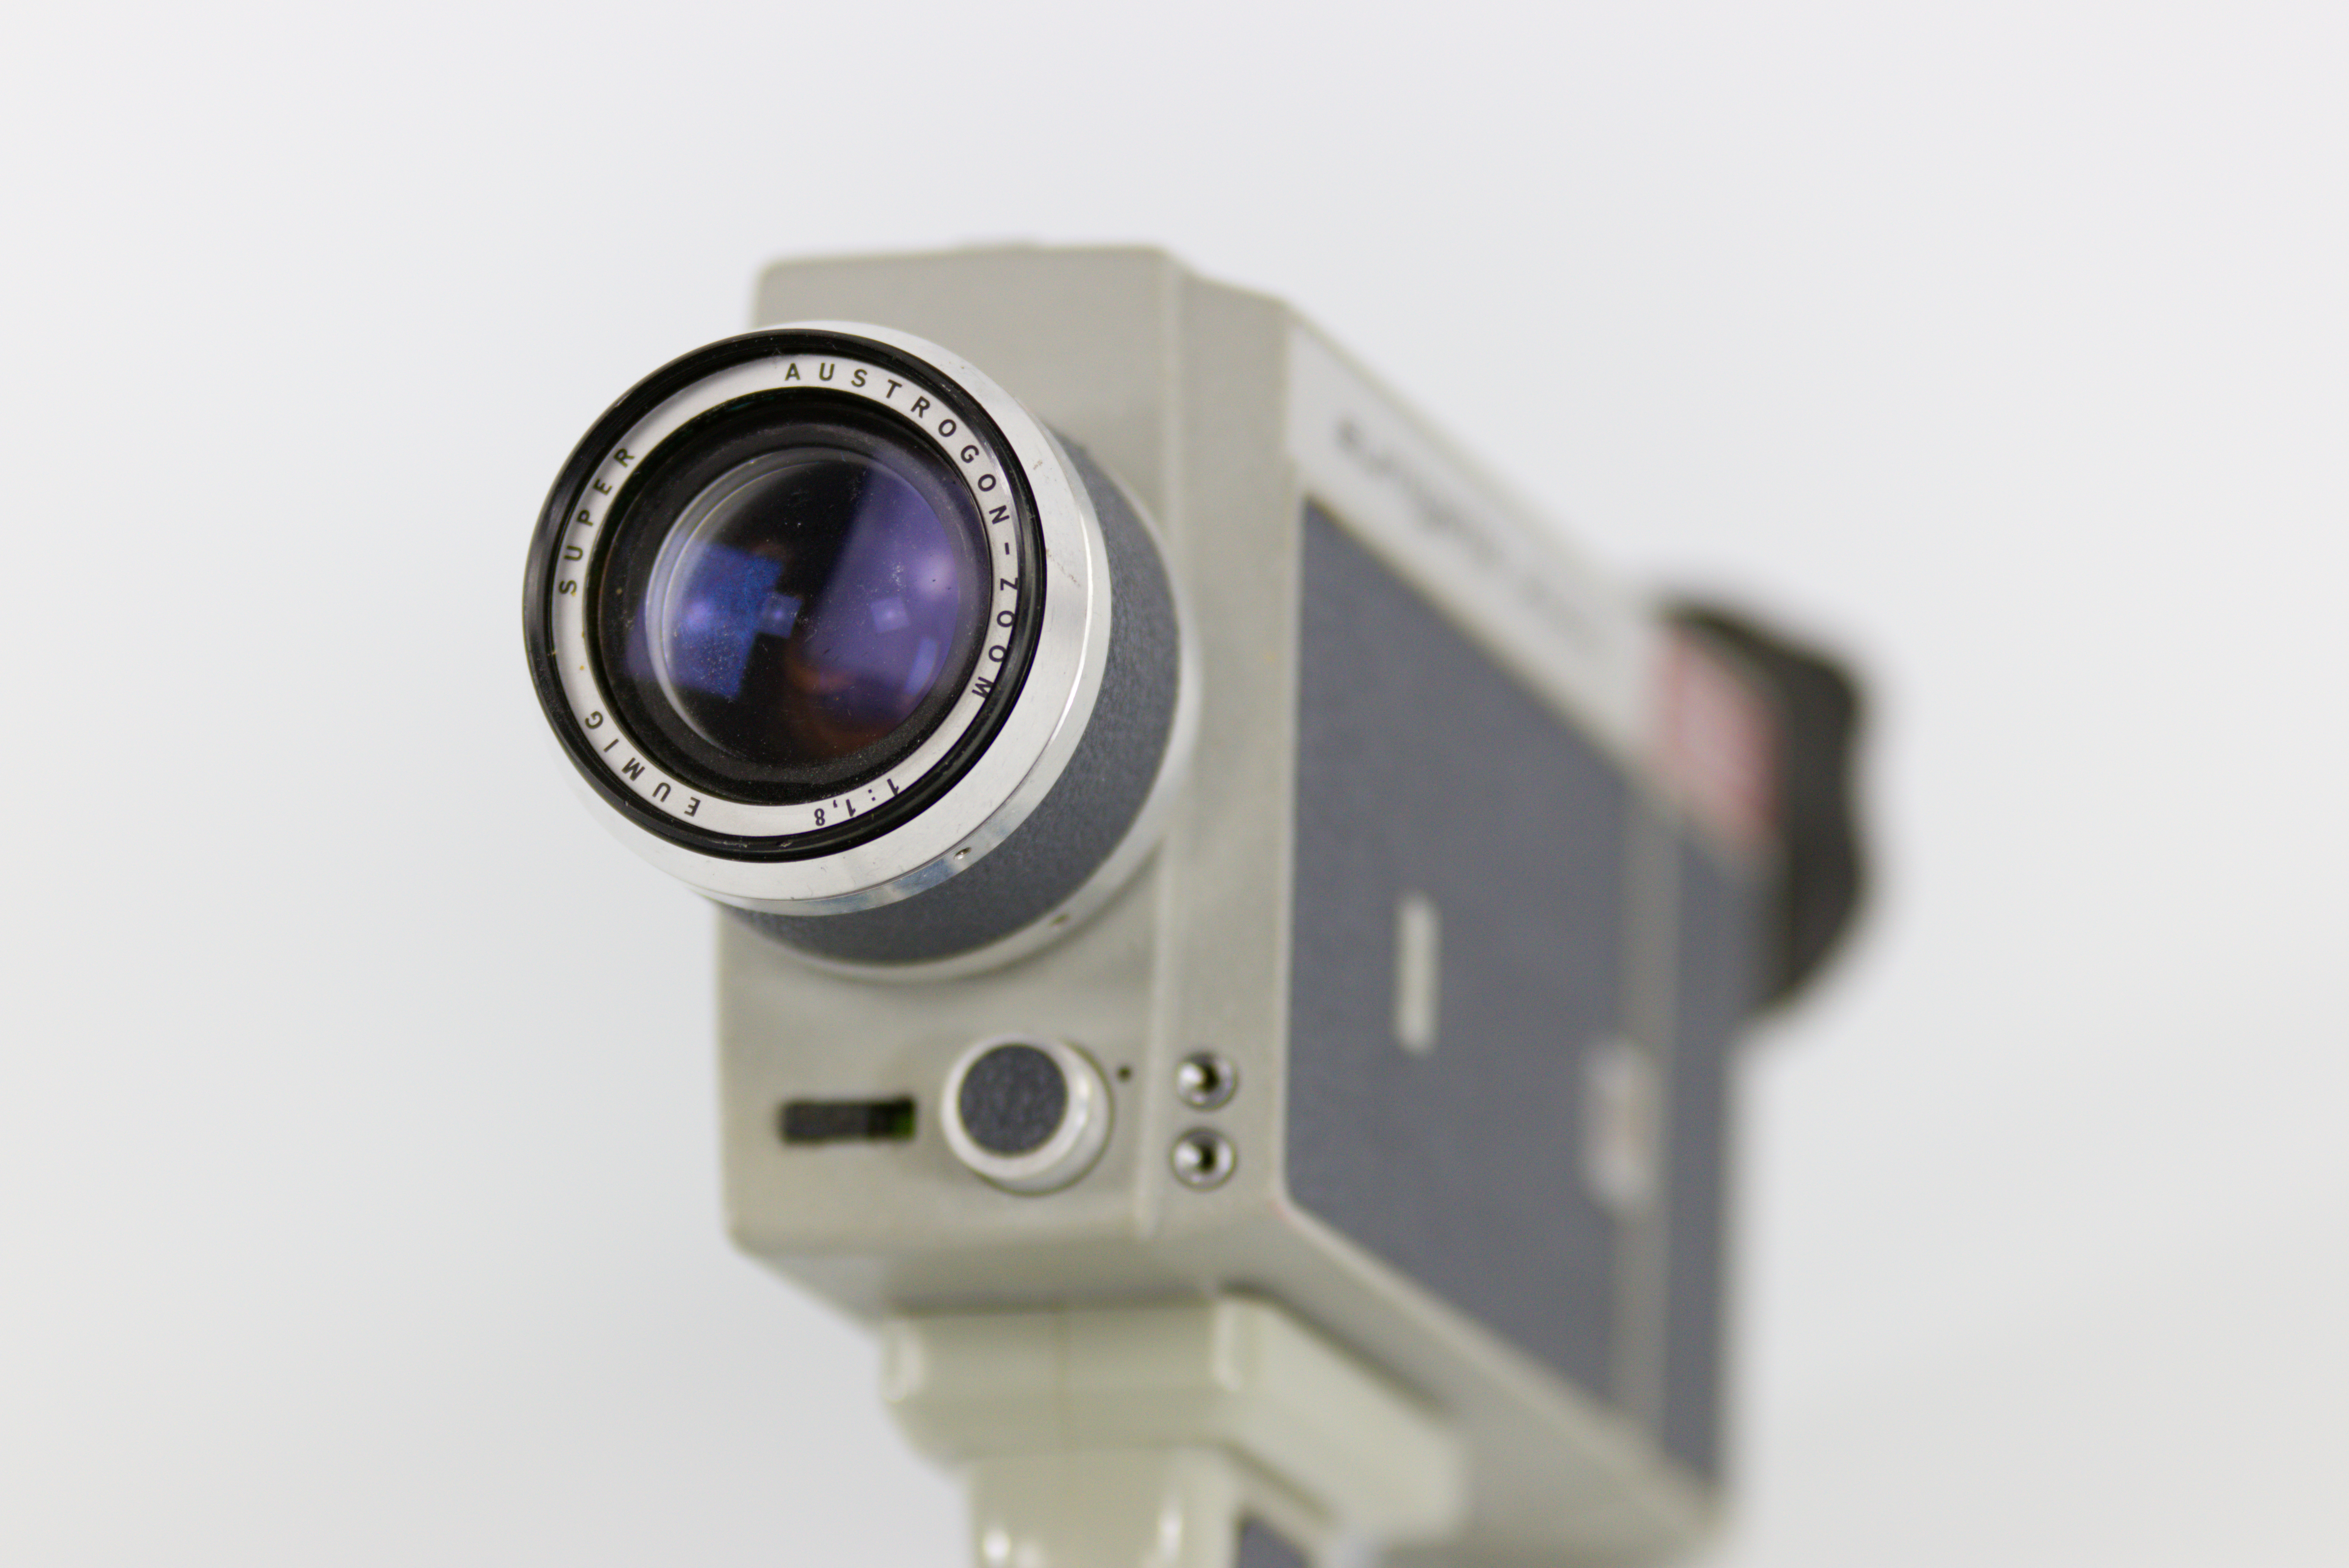
cameras optics, lens, product, camera lens, camera, camera accessory, optical instrument, photography, video camera, digital camera